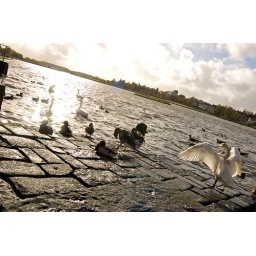
A swan unfurls his impressive wings, and some cute duckies sunbath in the golden light.